Krystal Thomas

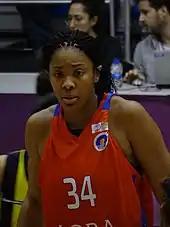
Thomas in 2018

In February 2017, Thomas signed with the Washington Mystics. During the 2017 season, Thomas would have the best season of her career. After the first four games of the season, Thomas was moved from the bench to starting center in the Mystics lineup. On August 4, 2017, Thomas scored 3 points and grabbed a career-high 20 rebounds in a 76–74 loss to the San Antonio Stars. On August 12, 2017, Thomas scored a career-high 20 points along with 14 rebounds in a 100–80 win over the Indiana Fever. By the end of the season, Thomas would average new career-highs in scoring, rebounding, steals, assists and blocks. Following the league's new playoff format from the previous season, the Mystics would finish as the 6th seed in the league with an 18–16 record. In the first round elimination game, the Mystics defeated the Dallas Wings 86–76. Thomas scored 5 points along with 17 rebounds in the win. In the second round elimination game, the Mystics defeated the number-3 seeded New York Liberty 82–68, advancing past the second round for the first time in franchise history. Thomas scored 11 points along with 6 rebounds in the win. In the semi-finals, the Mystics would be defeated by the Minnesota Lynx in a 3-game sweep.